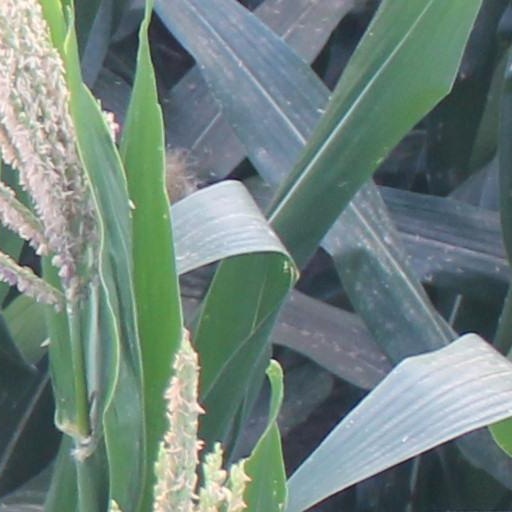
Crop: maize; corn